Three Kingdoms of Korea

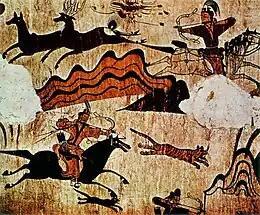
Goguryeo tomb mural.

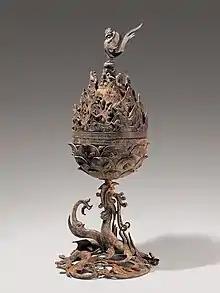
Gilt-bronze Incense Burner of Baekje

Goguryeo emerged on the north and south banks of the Yalu (Amrok) River, in the wake of Gojoseon's fall. The first mention of Goguryeo in Chinese records dates from 75 BC in reference to a commandery established by the Chinese Han dynasty, although even earlier mentions of "Guri" may be of the same state. Evidence indicates Goguryeo was the most advanced, and likely the first established, of the three kingdoms.